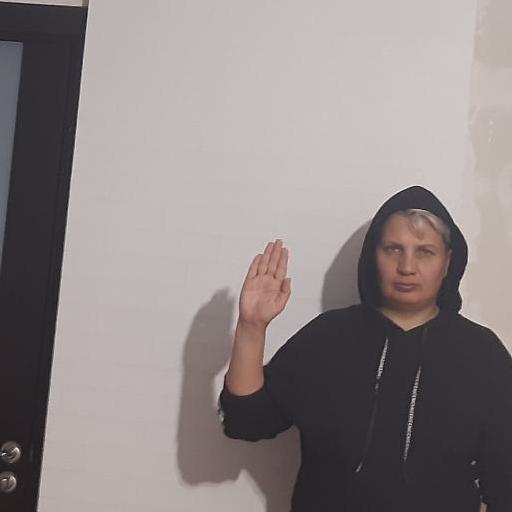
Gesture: stop